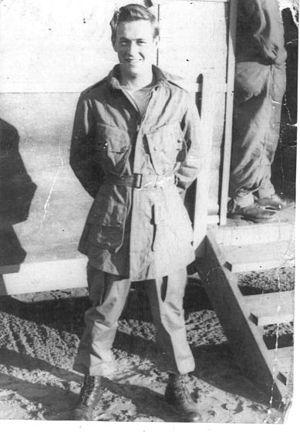
La Easy Company était la 2ᵉ compagnie du 2ᵉ bataillon du 506ᵉ Régiment d'infanterie parachutée de la 101ᵉ Division aéroportée américaine. S'illustrant dans tous les combats qu'elle a menés de la Normandie jusqu'en Autriche au cours de la Seconde Guerre mondiale, elle a été rendue mondialement célèbre grâce à la série Band of brothers produite par Steven Spielberg et Tom Hanks et tirée du livre éponyme de Stephen Ambrose.